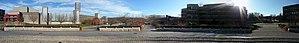
L'université de Stony Brook est une université publique située à Stony Brook, un hameau de la ville de Brookhaven sur l'île de Long Island dans l'État de New York. C'est un des campus de l'université d'État de New York.